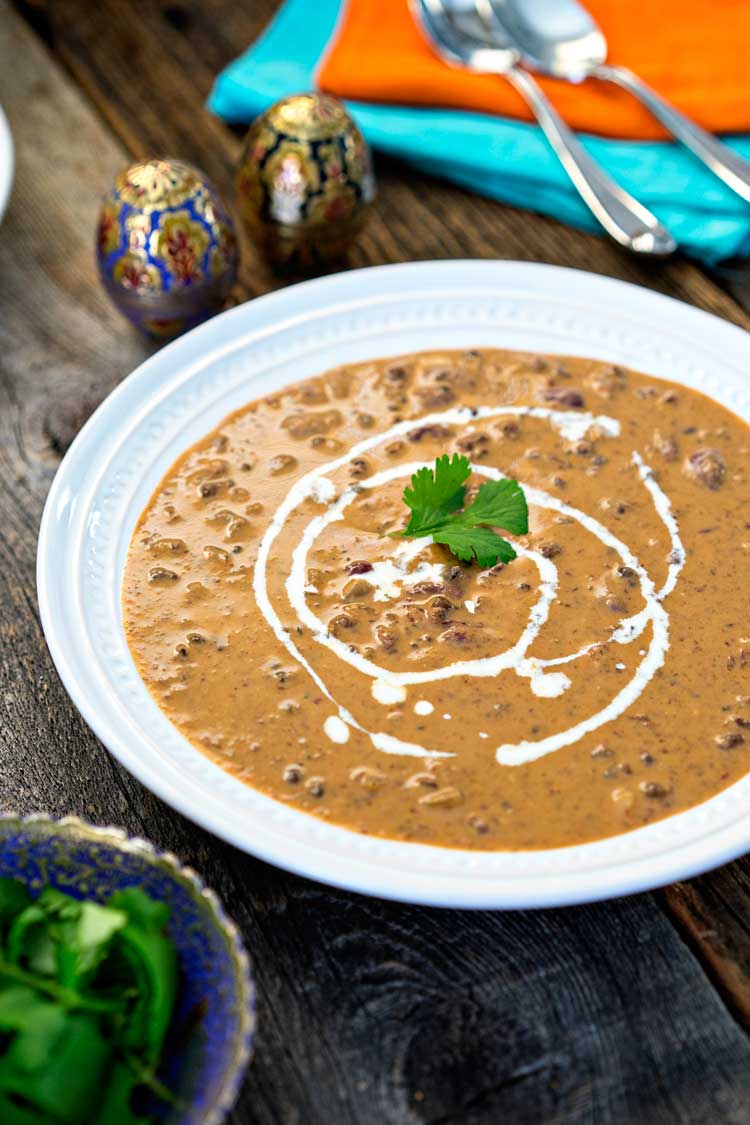
Dish: dal_makhani